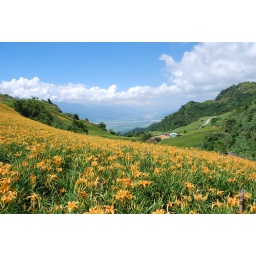
Day Lily field over a hill (Liushidansha), Hualian County, Taiwan